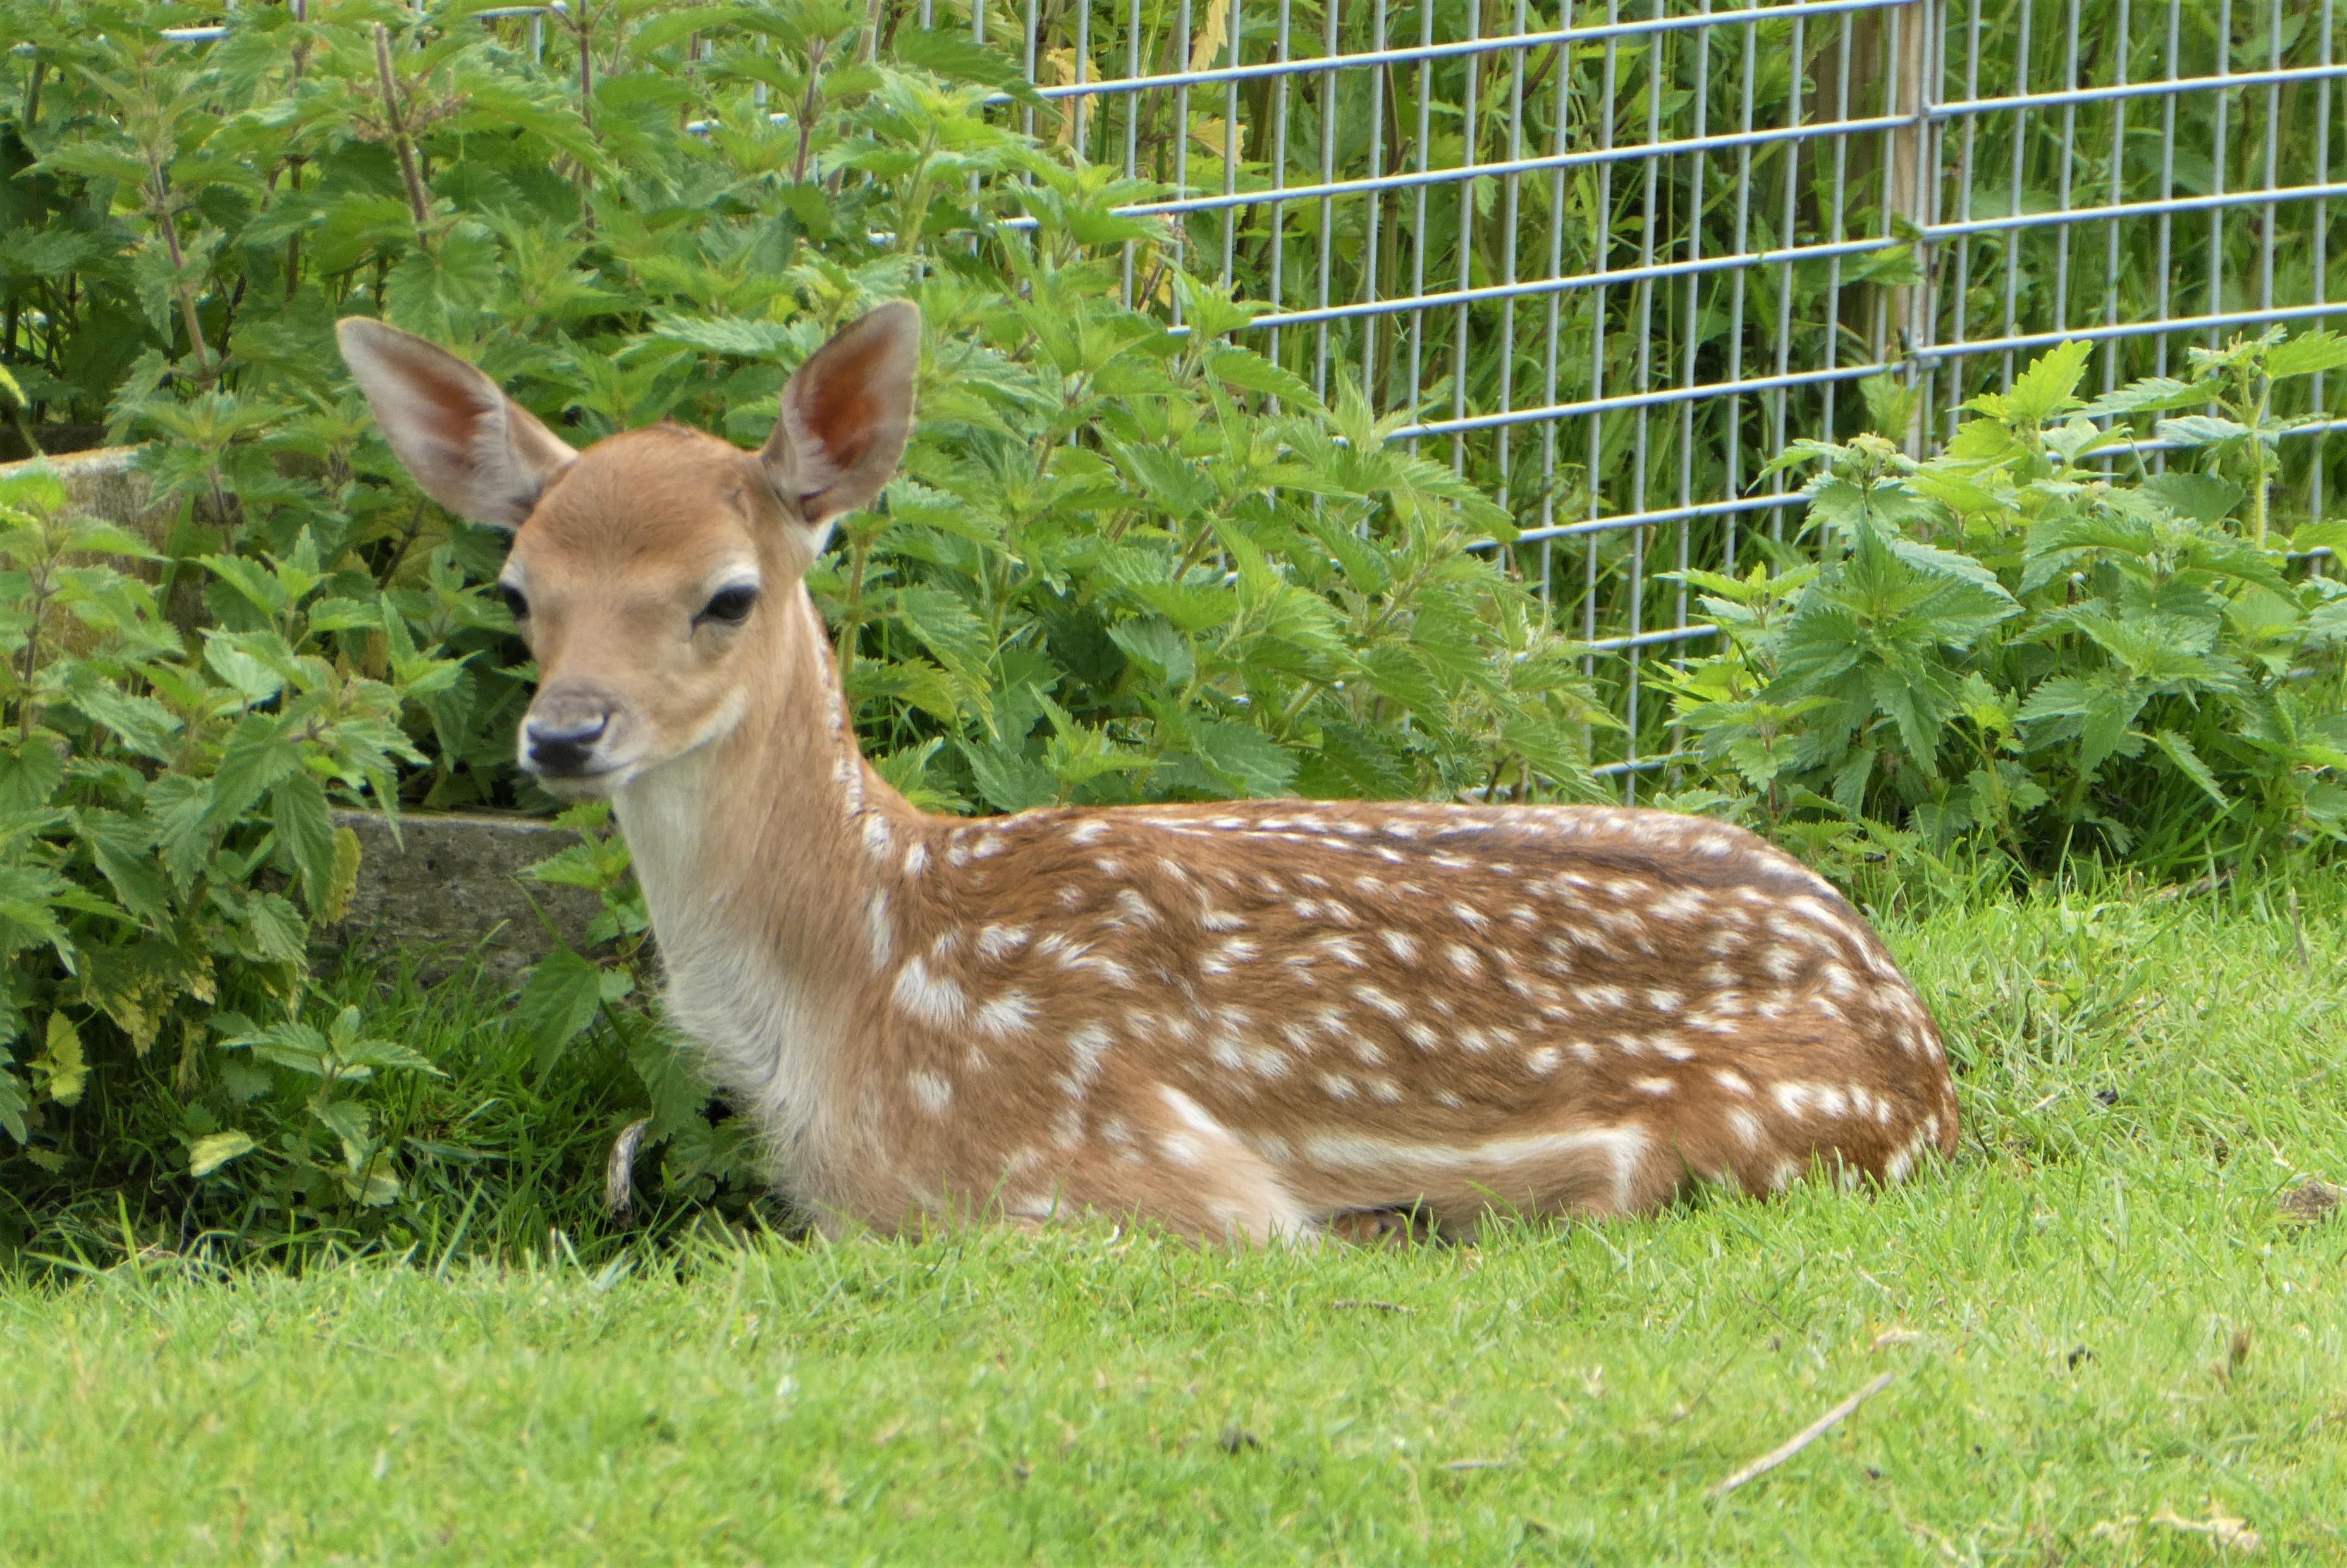
deer, fallow deer, young, mammal, petting zoo, animals, meadow, nature, plant, grass, terrestrial plant, fawn, terrestrial animal, groundcover, grassland, fence, natural landscape, grass family, tail, mesh, tree, white tailed deer, wildlife, landscape, wire fencing, pasture, woodland, fur, garden, prairie, shrubland, forest, vascular plant, natural material